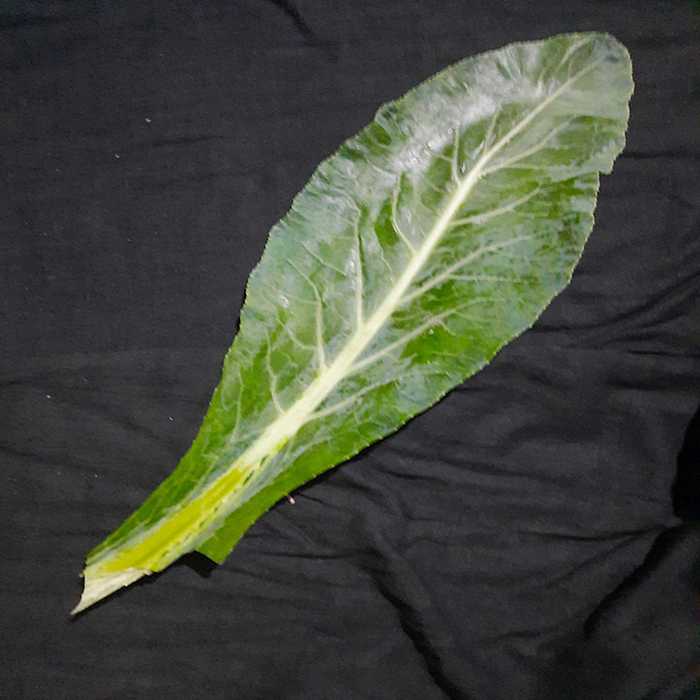
Plant: Cauliflower
Label: Fresh leaf